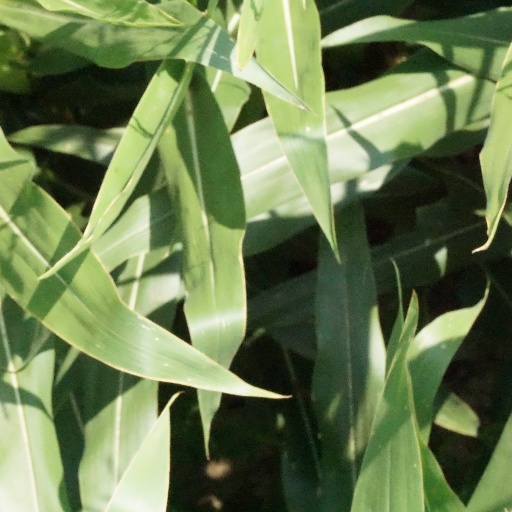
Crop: maize; corn